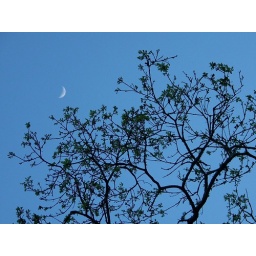
Cresent moon in a clear blue sky